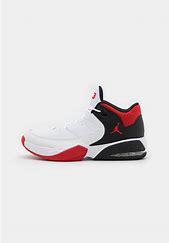
Brand: Jordan
Model: Max Aura 3